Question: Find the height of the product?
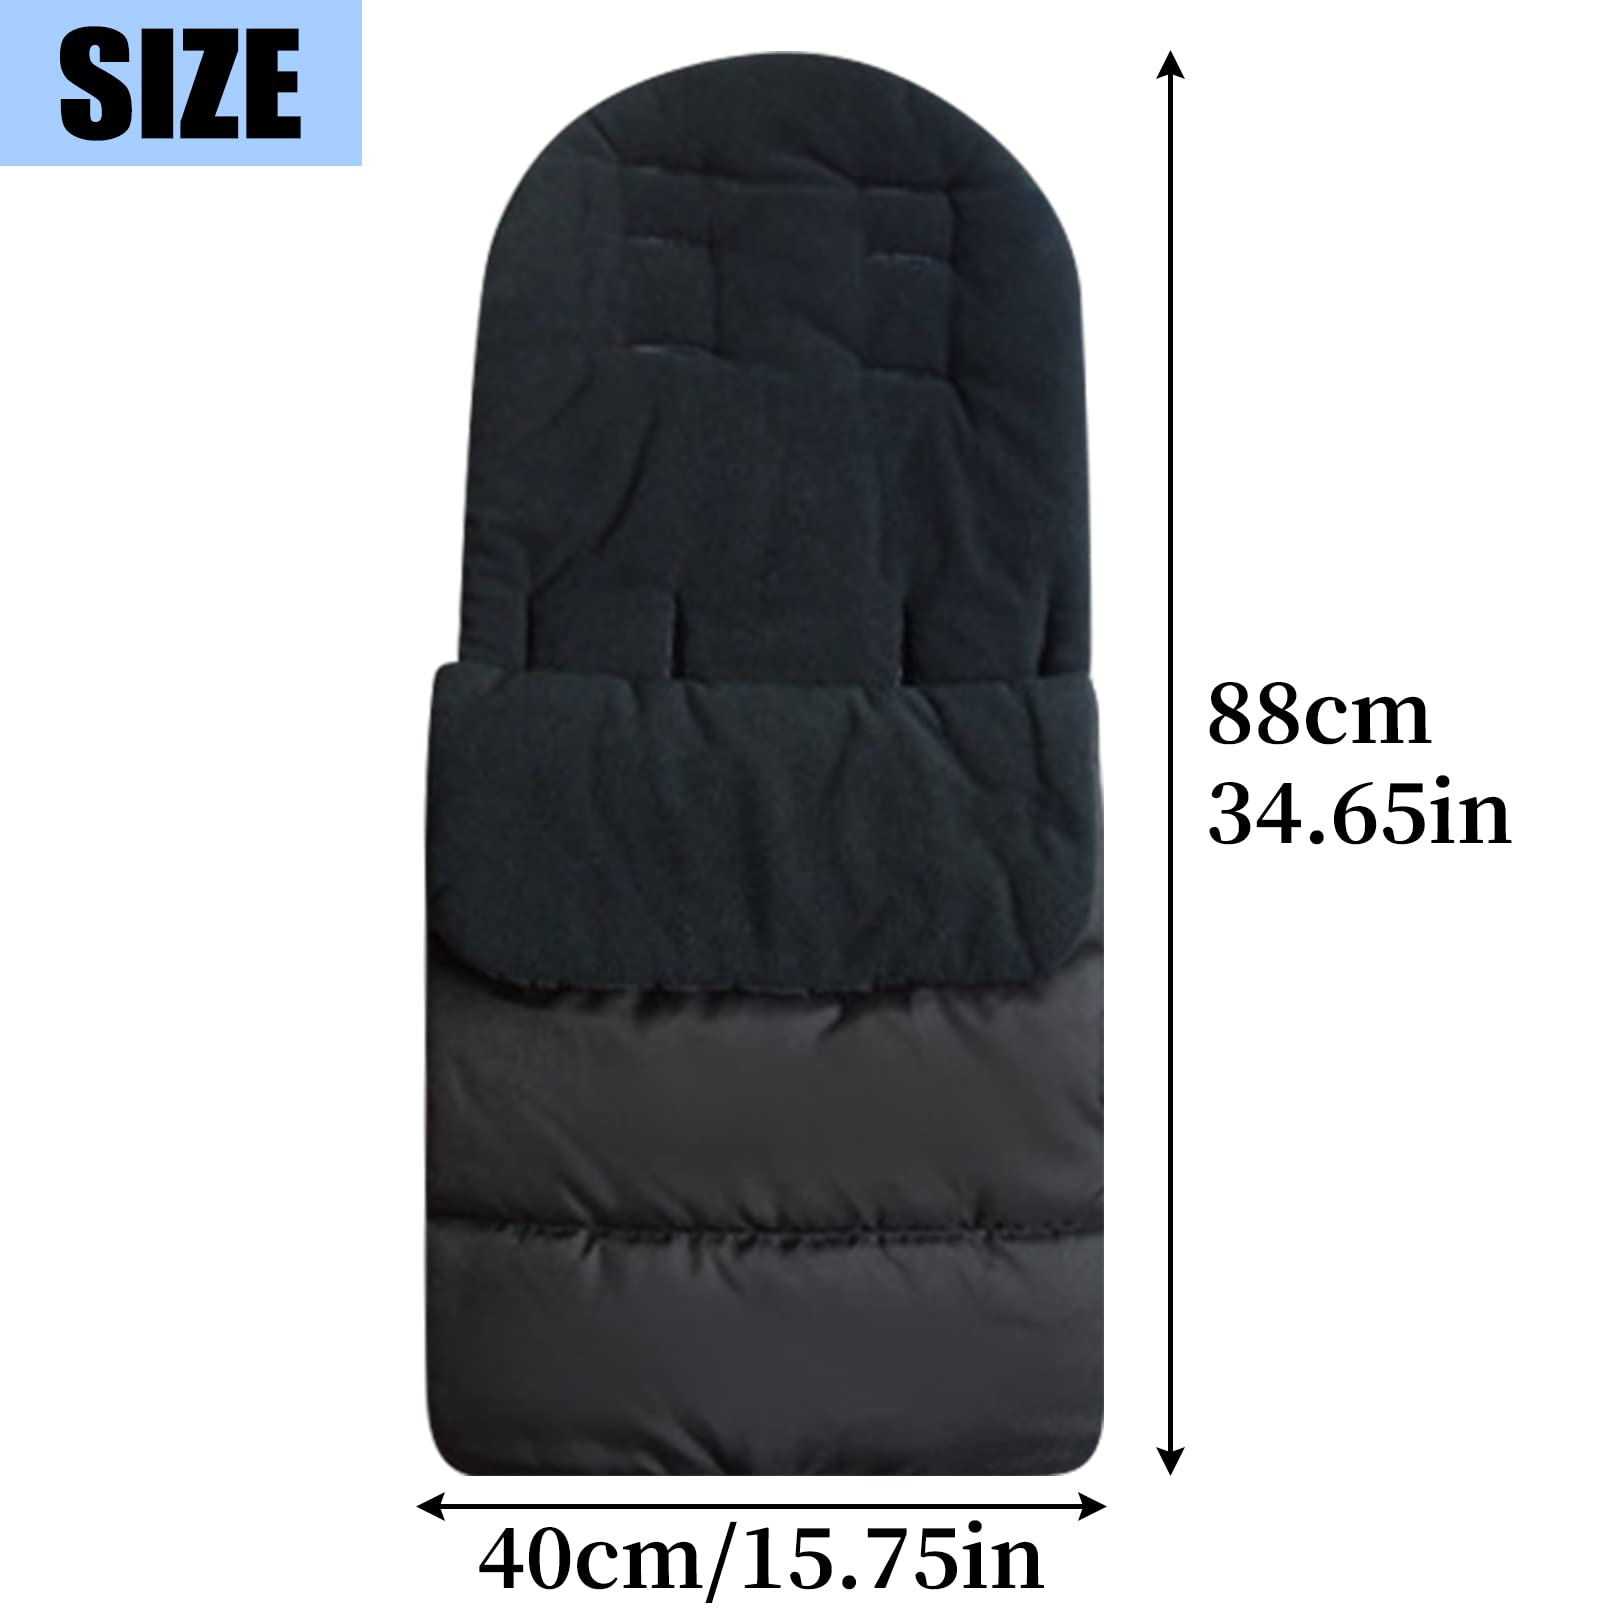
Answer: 88.0 centimetre